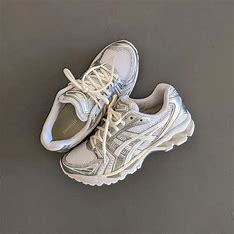
Brand: Asics
Model: Gel Kayano 14